Ivica Osim

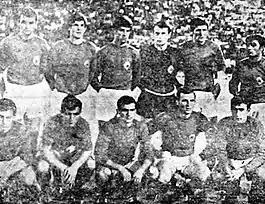
Osim (upper row, second from right) with Yugoslavia at UEFA Euro 1968

Osim made his debut for Yugoslavia in an October 1964 Olympic Games match against Morocco, and has earned a total of 16 caps, scoring eight goals. He also played at UEFA Euro 1968 where Yugoslavia reached the final, losing to Italy.